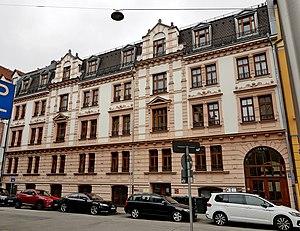
L'ancien hôtel Kronprinz situé à Ludwigsvorstadt, un quartier de Munich, est un monument architectural protégé sur la liste des monuments bavarois.